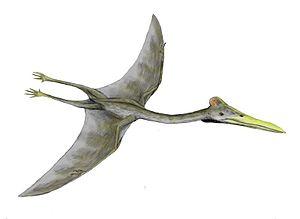
Hatzegopteryx est un genre de ptérosaures azhdarchidé trouvé dans les dépôts Maastrichtiens récents de la formation Densuș Ciula, affleurants en Transylvanie, en Roumanie. Il n'est connu que de l'espèce type Hatzegopteryx thambema, nommée par Buffetaut et al. en 2002 sur la base de parties du crâne et de l'humérus. Des spécimens supplémentaires, y compris une vertèbre du cou, ont ensuite été placés dans le genre, représentant une gamme de tailles. Le plus important de ces vestiges indique qu’il faisait partie des plus gros ptérosaures, avec une envergure estimée de 10 à 12 m, pour un poids allant jusqu'à 360 kg.
Les Azhdarchidae sont une famille de ptérosaures ayant vécu du Berriasien au Maastrichtien. Leur nom vient du mot perse ajdar désignant un « dragon » de la mythologie persane.
Les Azhdarchoidea forment une super-famille éteinte de ptérosaures rattachés au sous-ordre des Pterodactyloidea. Ils ont vécu au cours du Crétacé.